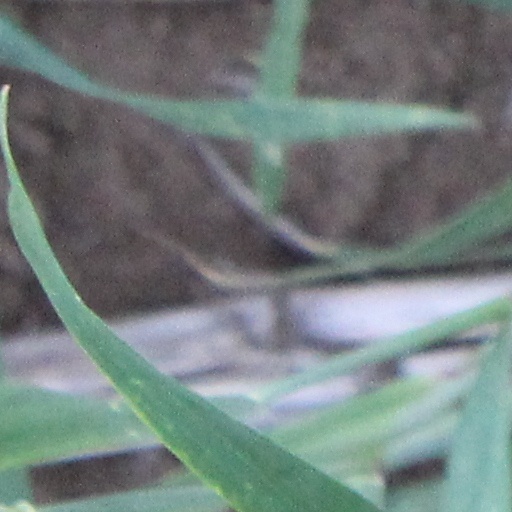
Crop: wheat